Intensive crop farming

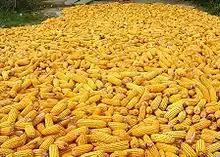
A corn heap at the harvest site, India

In North America, fields are often planted in a two-crop rotation with a nitrogen-fixing crop, often alfalfa in cooler climates and soybeans in regions with longer summers. Sometimes a third crop, winter wheat, is added to the rotation. Fields are usually plowed each year, although no-till farming is increasing in use. Many of the maize varieties grown in the United States and Canada are hybrids. Over half of the corn area planted in the United States has been genetically modified using biotechnology to express agronomic traits such as pest resistance or herbicide resistance.